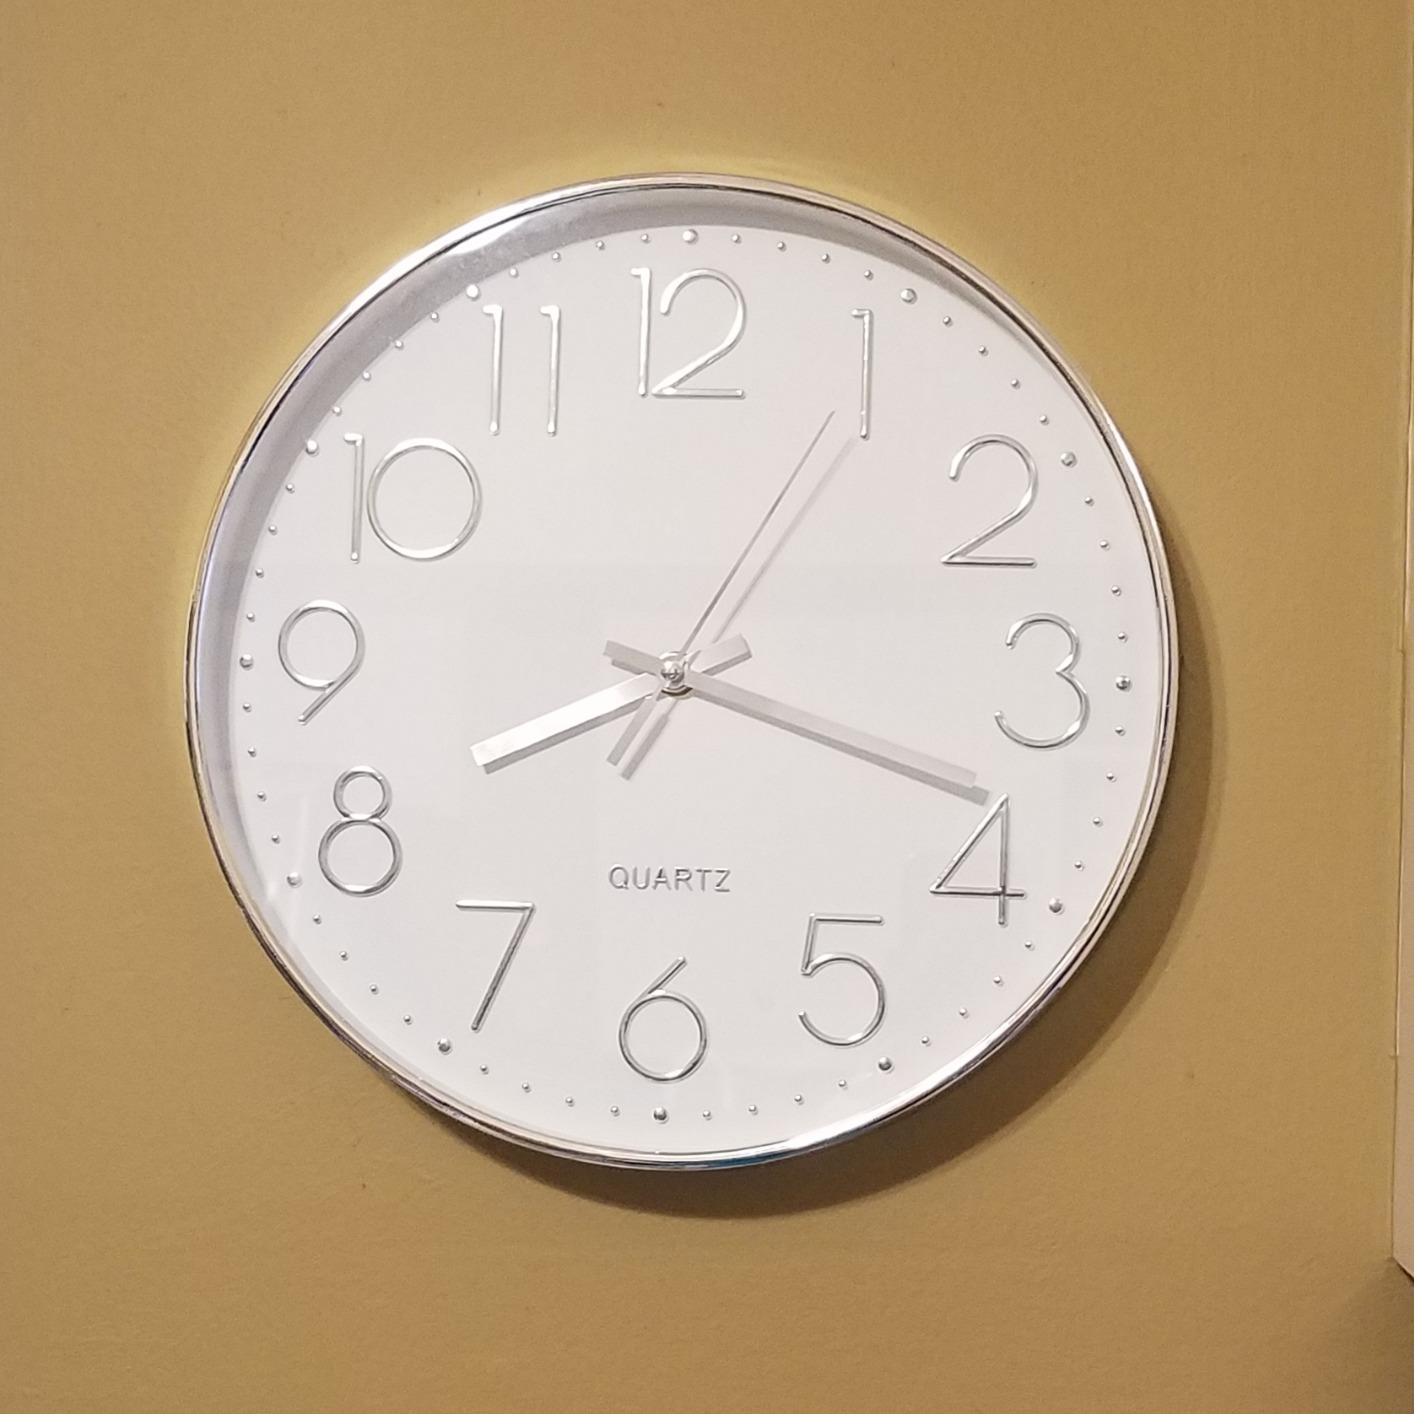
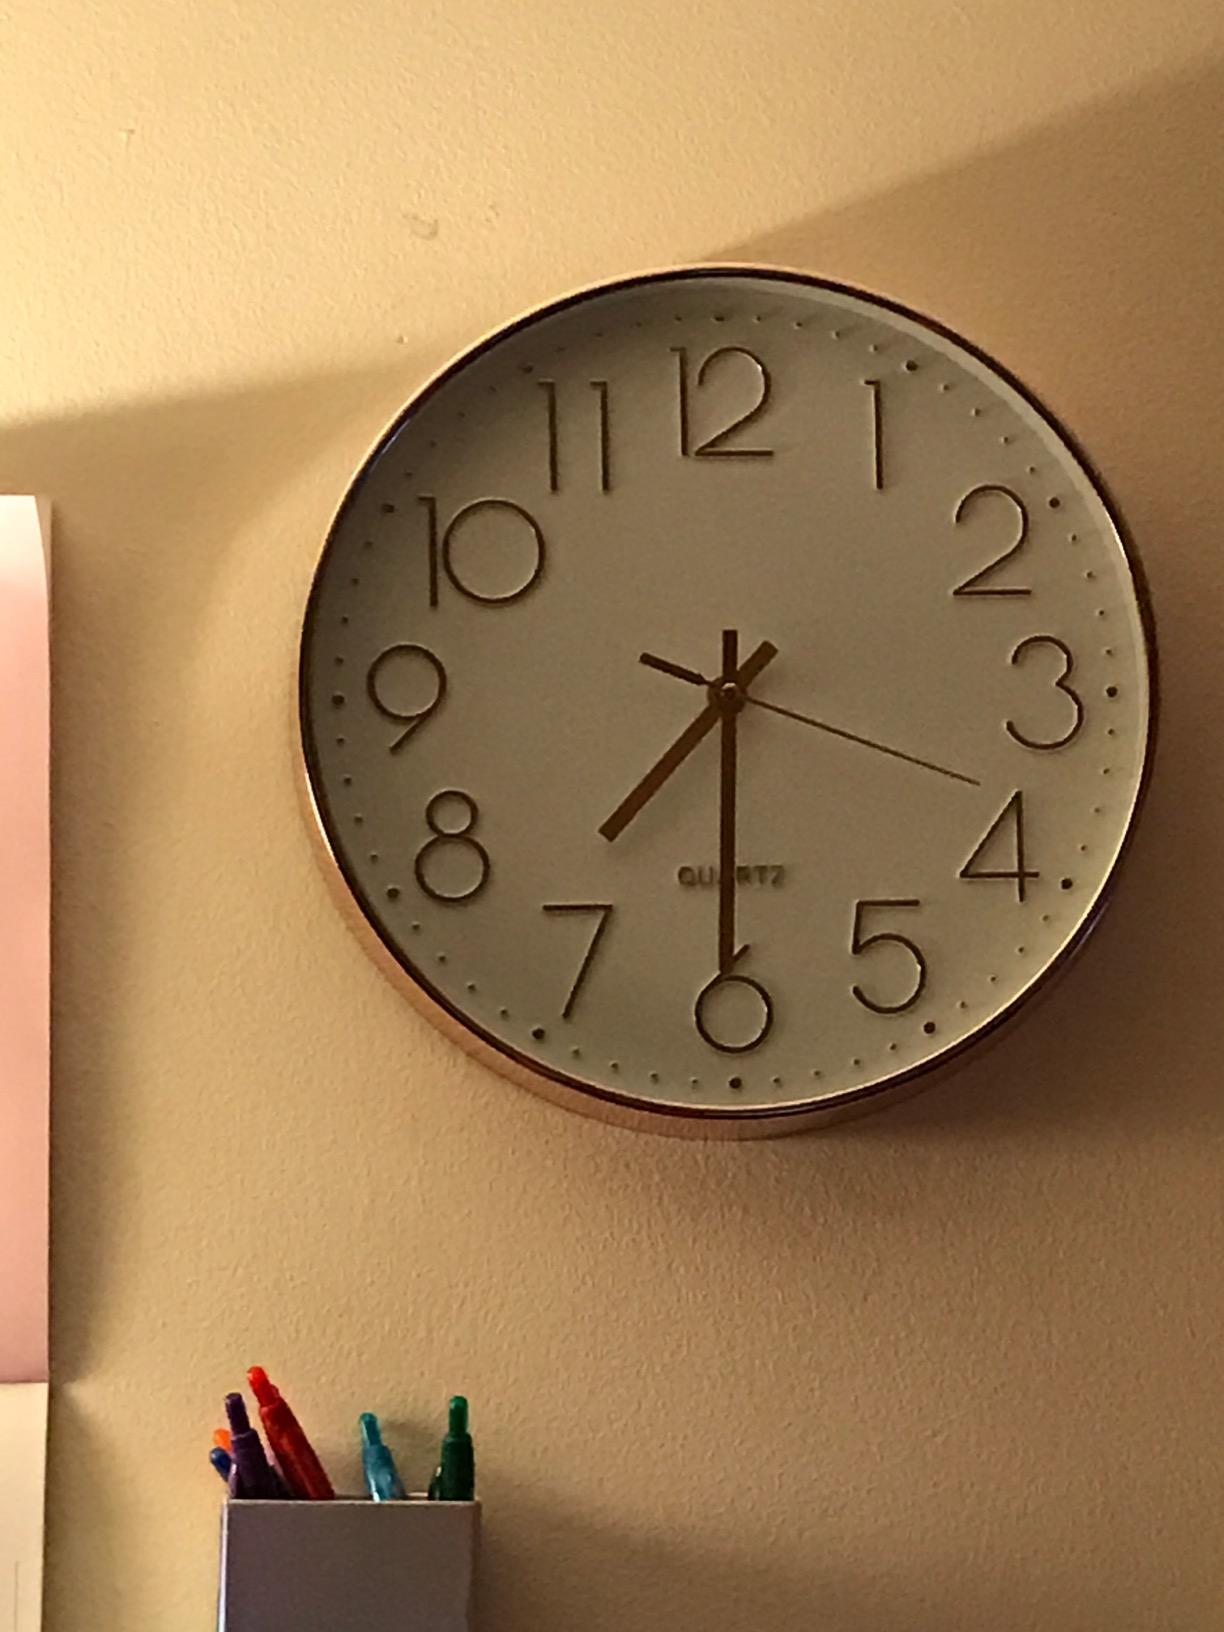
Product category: clock
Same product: no